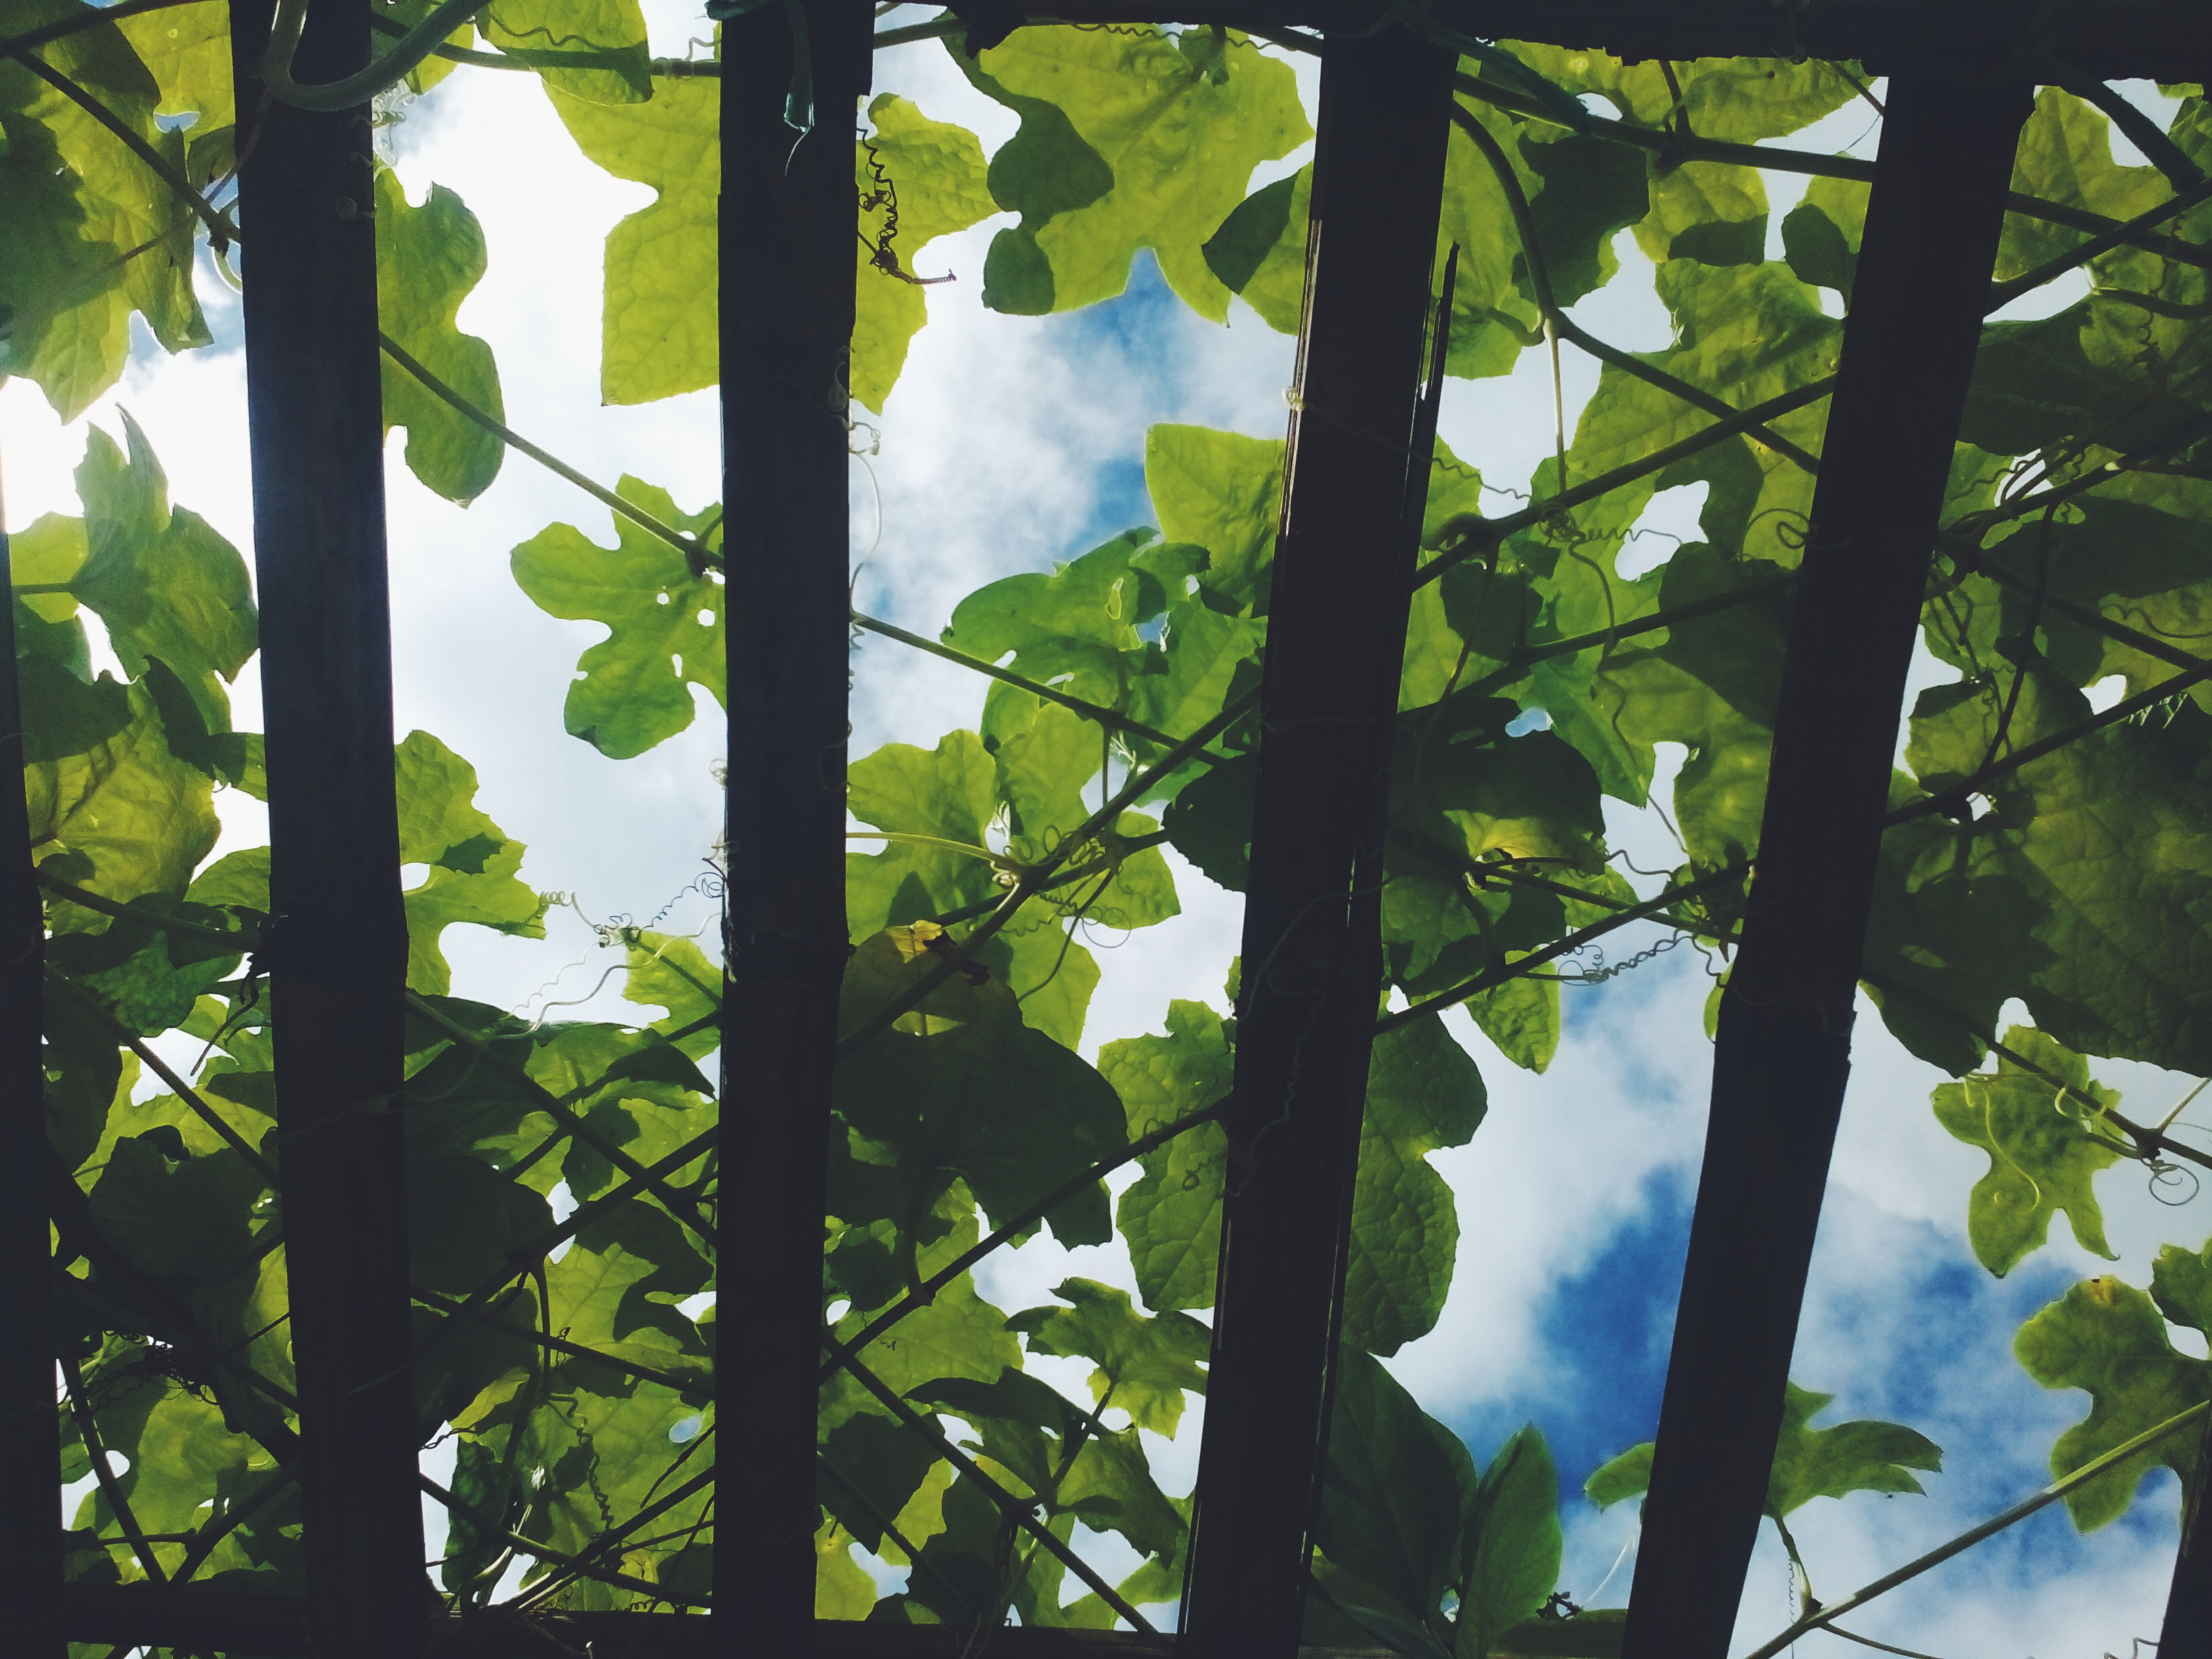
tree, branch, plant, sunlight, leaf, flower, food, green, jungle, produce, botany, garden, flora, gourd, flowering plant, woody plant, land plant